Eleanor Audley

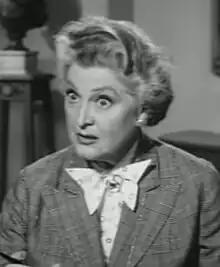
Audley in "The Beverly Hillbillies", episode "Jethro Goes To School", 1962

Audley's first television appearance was in the pilot episode of "The Mickey Rooney Show" as Bessie Frost, a terrible actress who stars in a series called "The Trials and Tribulations of Auntie Julia" on the fictional IBC network where Mickey Mulligan works as a page. From 1954 to 1970, she appeared regularly on television, including episodes of: "The People's Choice"; "I Love Lucy"; "Crossroads"; "Perry Mason" (in two appearances as different characters); "The Real McCoys"; "Richard Diamond, Private Detective"; "The Twilight Zone"; "Dennis the Menace"; "Mr. Lucky"; "The Tab Hunter Show"; "Pete and Gladys"; and "Hazel" (in four appearances as different characters). Audley had recurring roles on "The Dick Van Dyke Show" as the P.T.A head Mrs. Billings, on "The Beverly Hillbillies" as the school headmistress Mrs. Potts, on "Mister Ed" as Wilbur Post's aunt Martha, on "Pistols 'n' Petticoats" as Mrs. Teaseley, on "My Three Sons" as Mrs. Vincent, and on "Green Acres" as Oliver Douglas's disapproving mother, Eunice Douglas, despite being only five months older than actor Eddie Albert who played the role of her son.